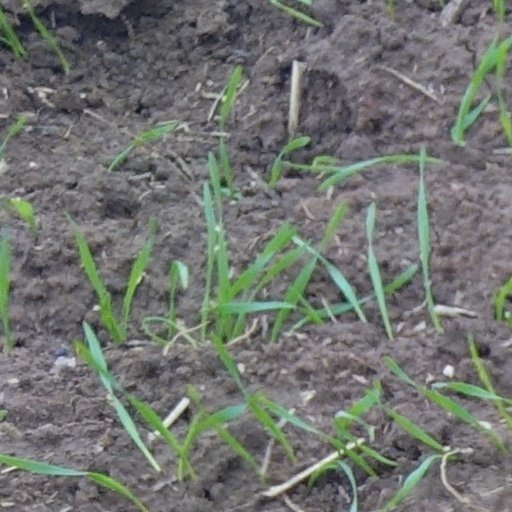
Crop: wheat